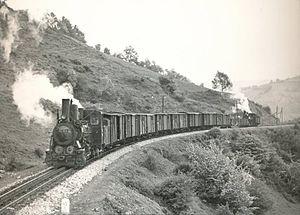
Le transport ferroviaire en Bosnie-Herzégovine comporte en 2006 un réseau de 735 km de lignes.